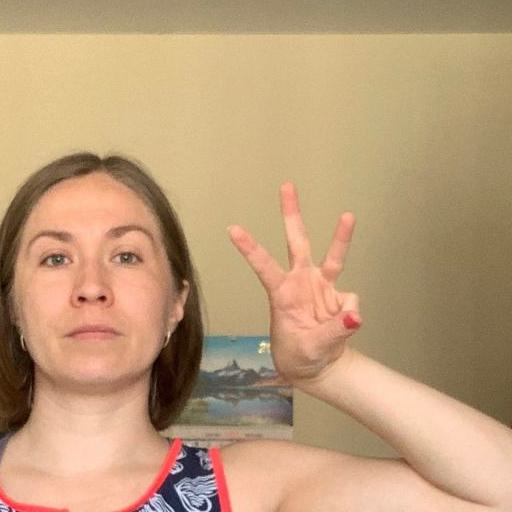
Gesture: three